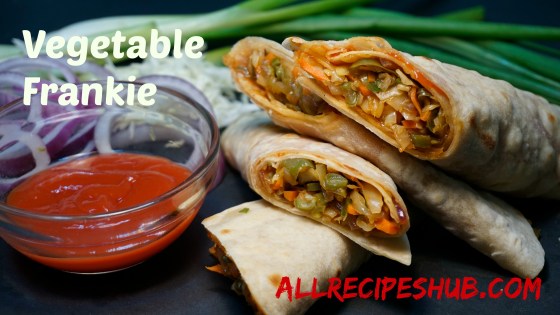
Dish: kaathi_rolls